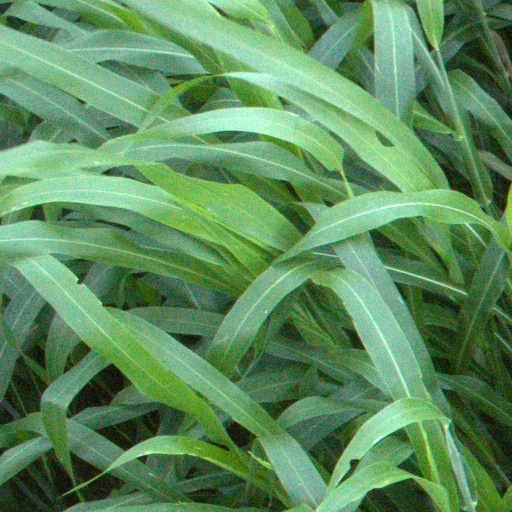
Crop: sorghum